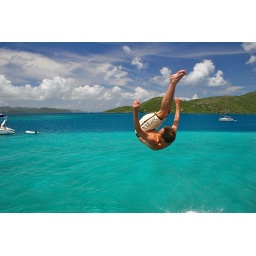
BVI's, james deighan jumping off boat near sandy spit and jost van dyke